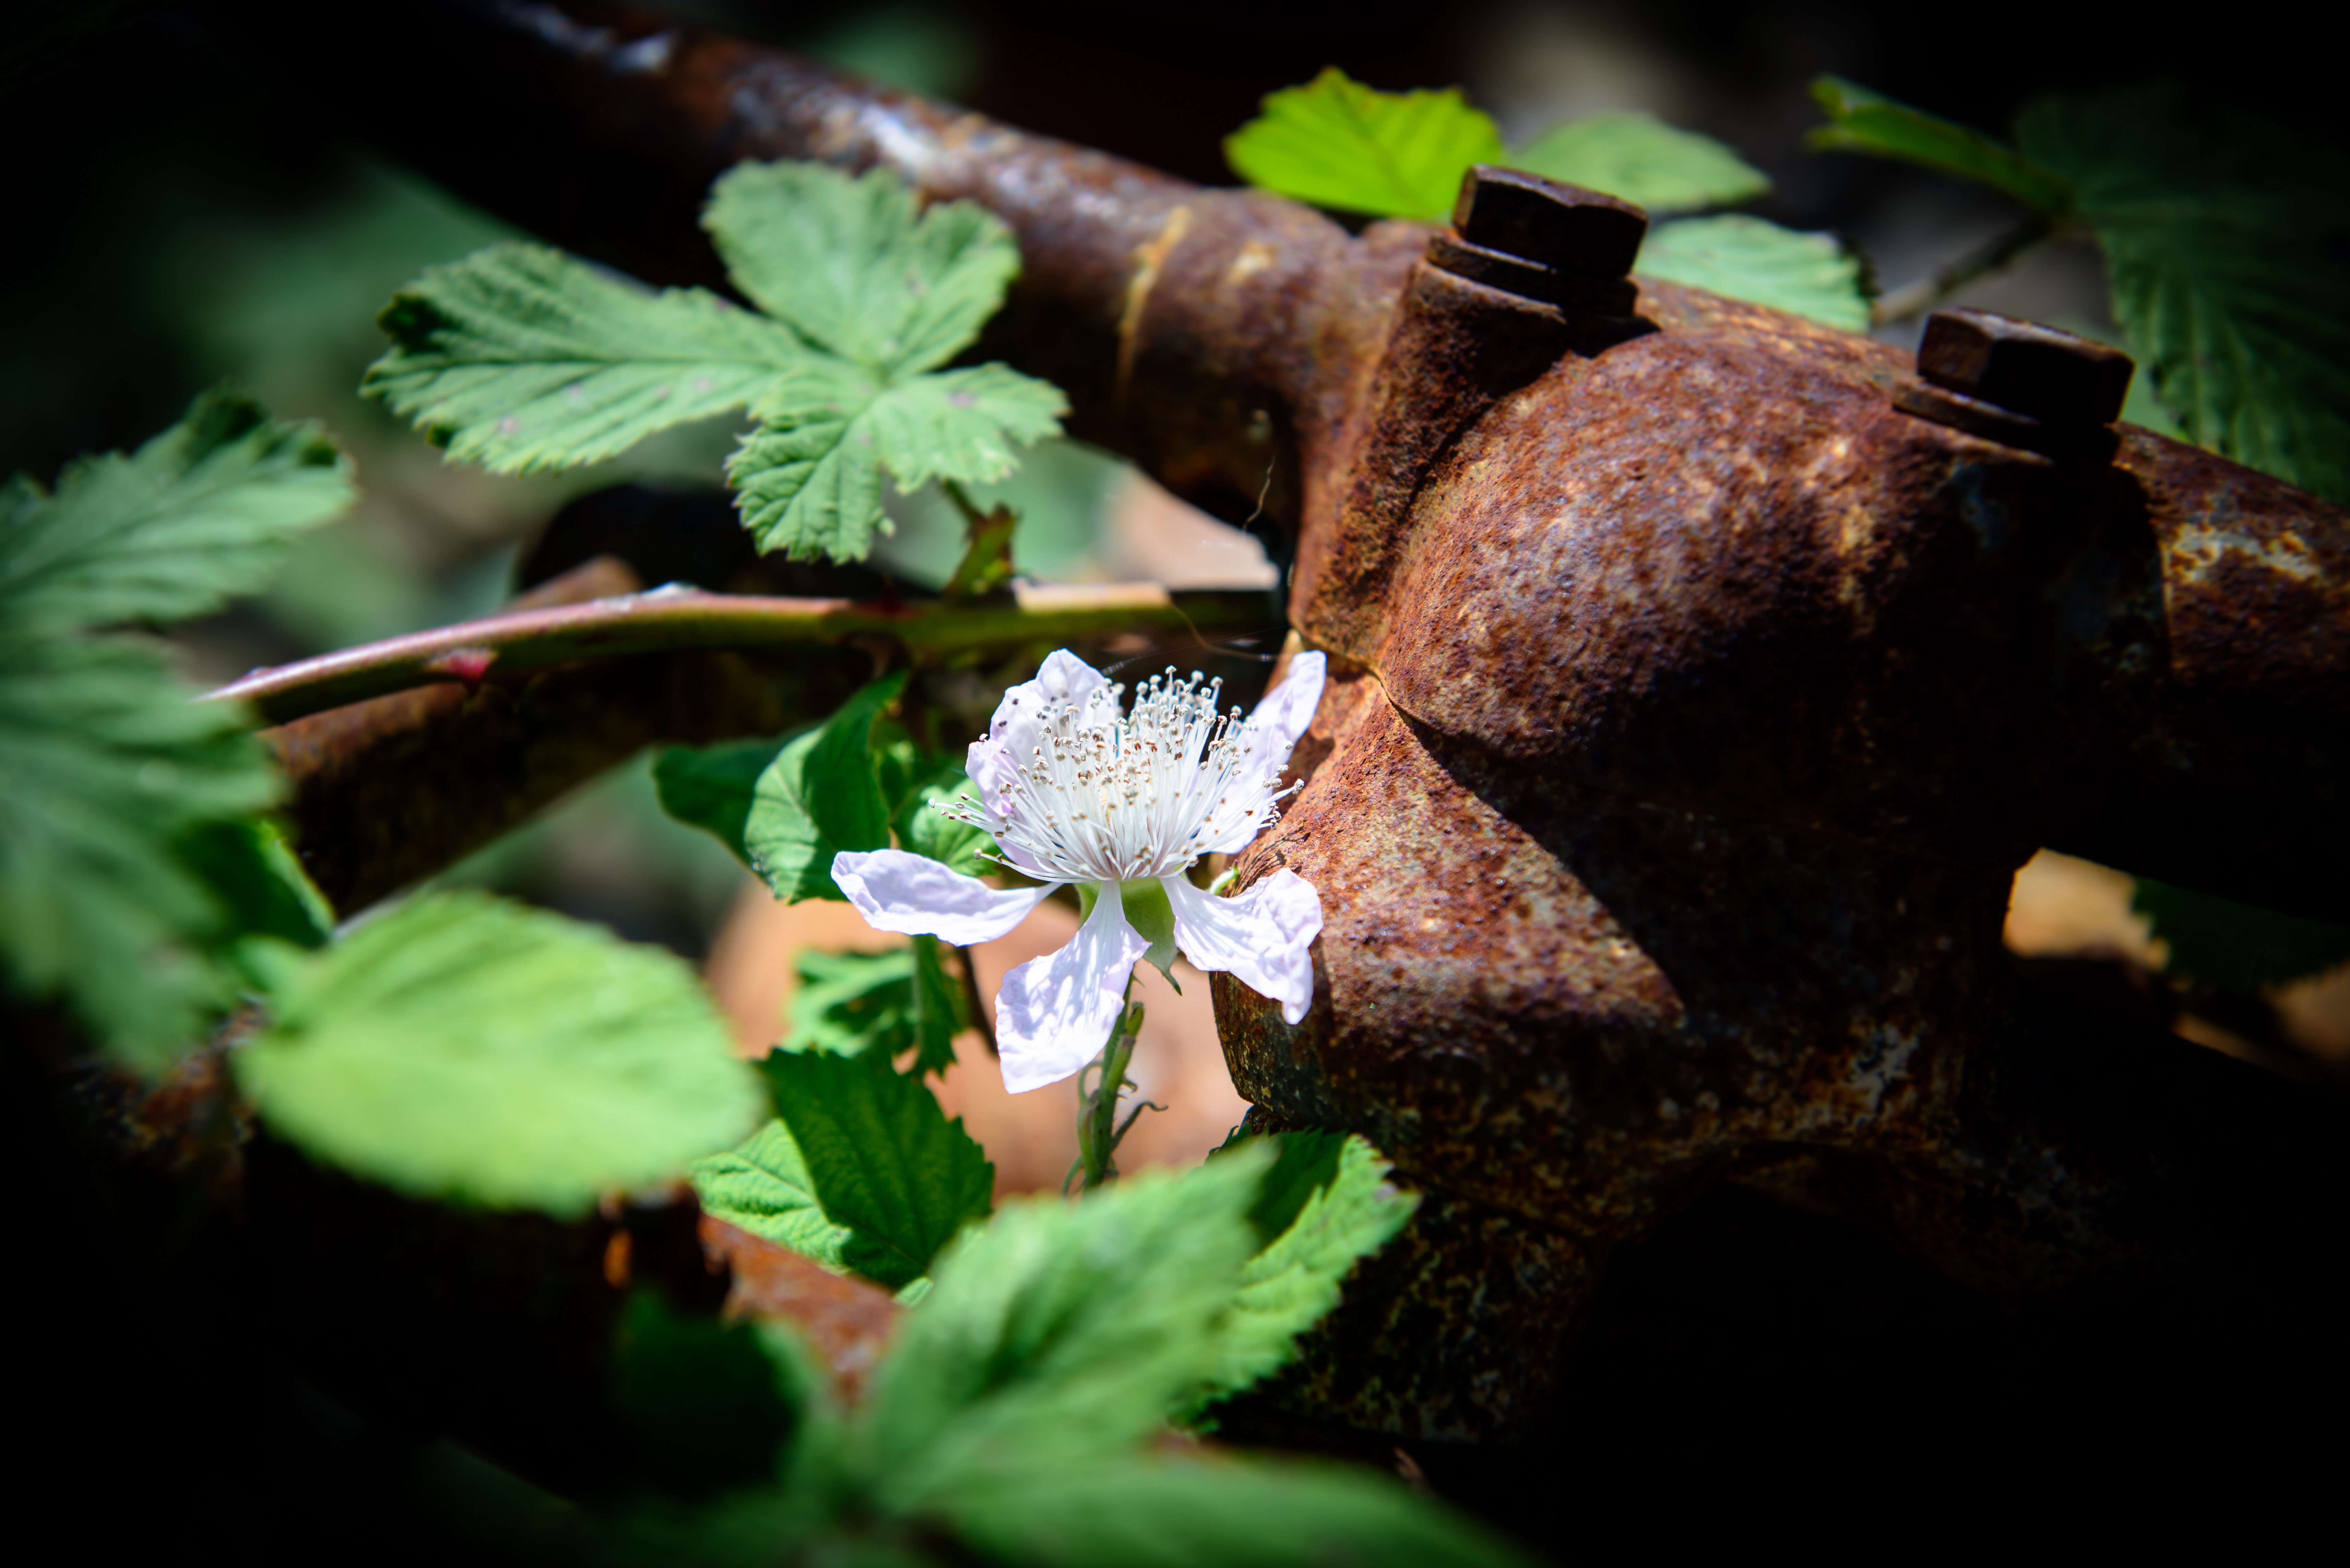
nature, branch, blossom, plant, photography, leaf, flower, bloom, old, green, insect, metal, botany, flora, fauna, close up, stainless, macro photography, flowering plant, land plant, flower in stainless